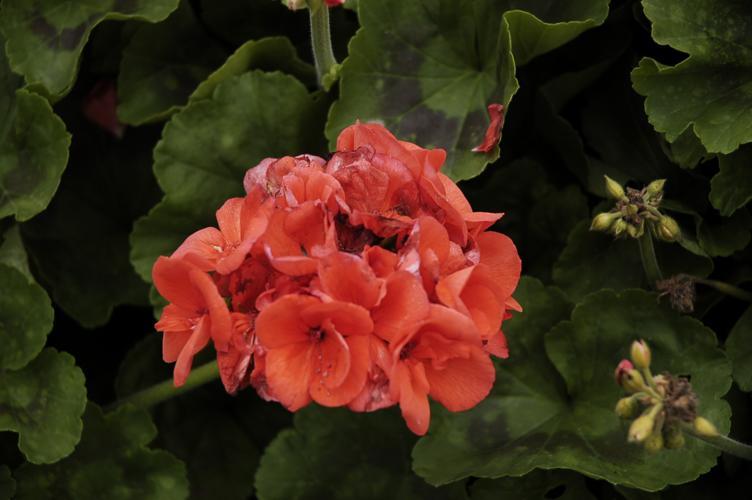
Label: geranium